Laingsburg, South Africa

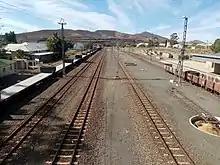

In the 1870s, the government of Prime Minister John Molteno oversaw a massive expansion of the Cape Colony's railway system. The route (chosen by the prime minister with a map, pen and ruler) ran past a farm named "Vischkuil-aan-de-Buffelsrivier" (fish pond on the Buffalo River) which a man called Stephanus Greeff then bought for the purpose of development.